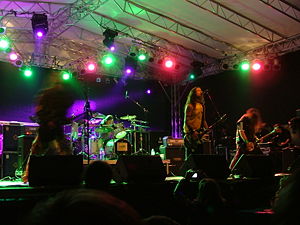
Ektomorf (band)
Ektomorf på Rock the Lake i Finkenstein am Faaker See i Østrig
Ektomorf er et metalband fra Ungarn.